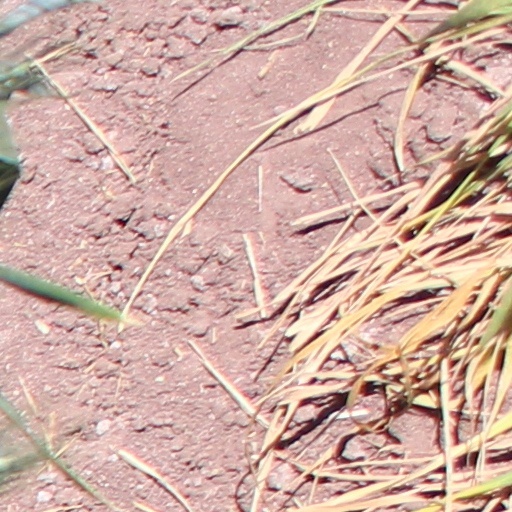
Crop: wheat